Cheese Shop sketch

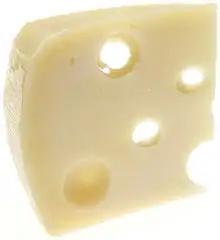
Cheese called Swiss cheese from United States of America

The "Cheese Shop" is a sketch from "Monty Python's Flying Circus".